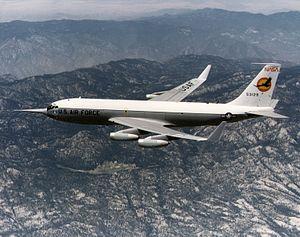
Le terme anglais winglet fait référence à une ailette sensiblement verticale située au bout des ailes d'un avion. Le montage de winglets peut apporter un gain d'efficacité en réduisant la traînée induite par la portance sans augmenter l'envergure de l'aile. Ce mot anglais reste le plus largement utilisé, bien que des équivalents français « penne » ou « ailerette » aient été choisi, entre autres, par le Canada.